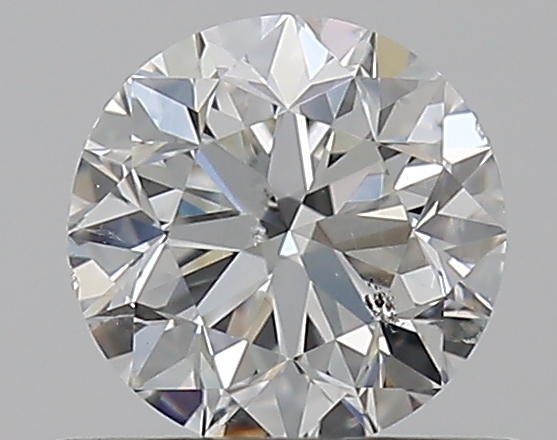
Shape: round
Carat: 0.5
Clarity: SI2
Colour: H
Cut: GD
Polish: EX
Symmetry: VG
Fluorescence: N
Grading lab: GIA
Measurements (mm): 4.92 x 4.97 x 3.21